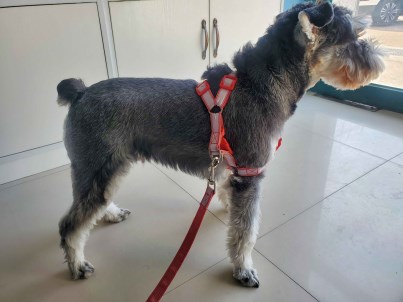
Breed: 2342-n000102-miniature_schnauzer